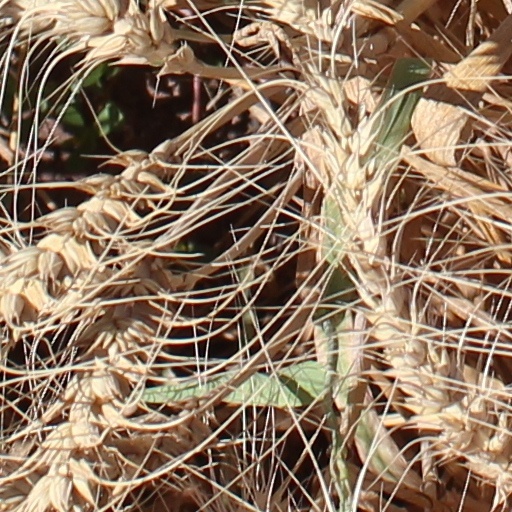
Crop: wheat